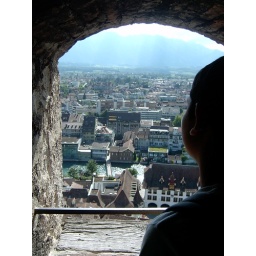
A view from the window of one of the towers in Schloss (Castle) Thun, Switzerland.